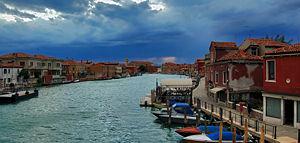
Le Grand Canal est le principal canal qui traverse Murano et coupe ainsi en deux l'île.